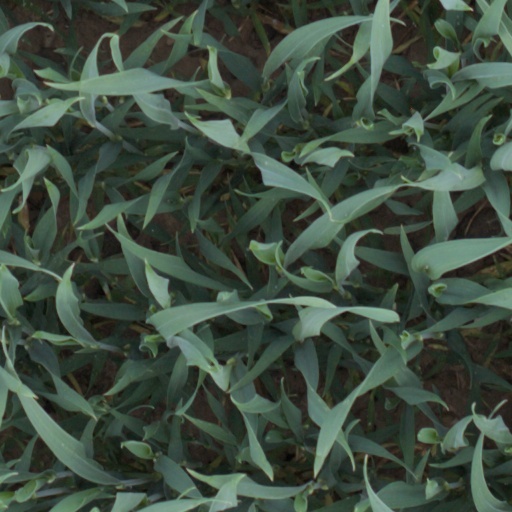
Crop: wheat